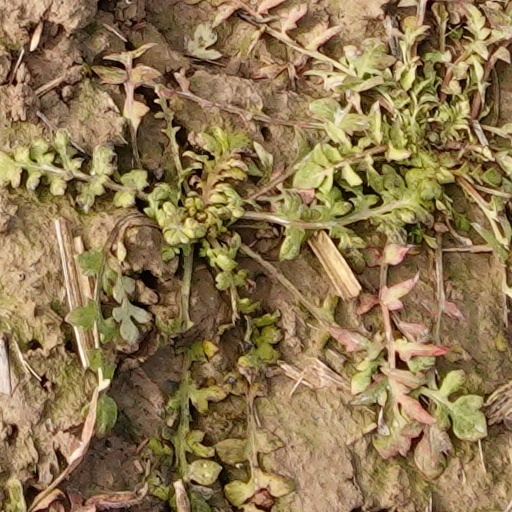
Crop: wheat